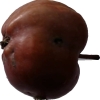
Label: Apple 18